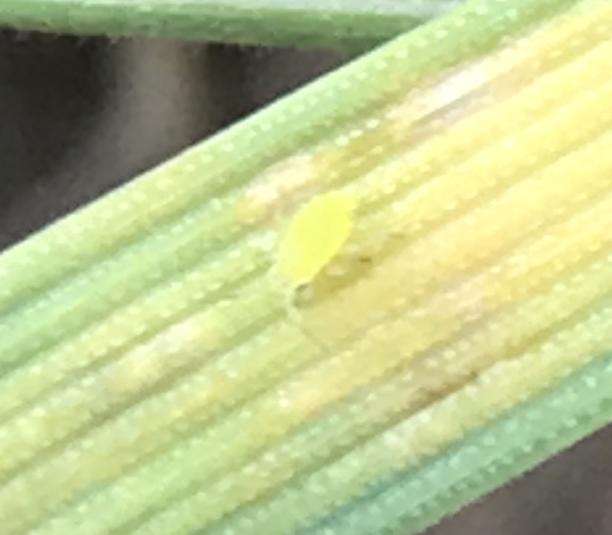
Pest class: cereal_grass_aphid